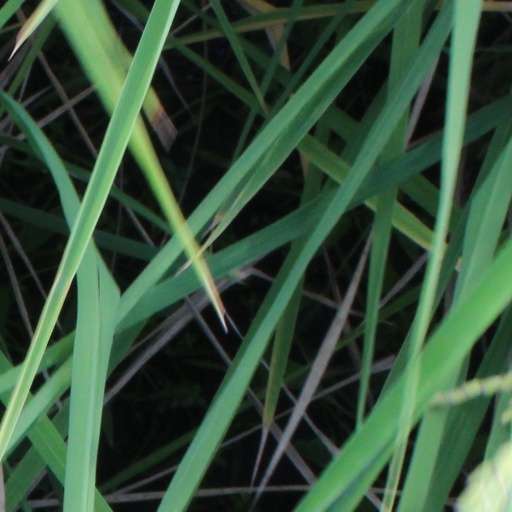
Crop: rice